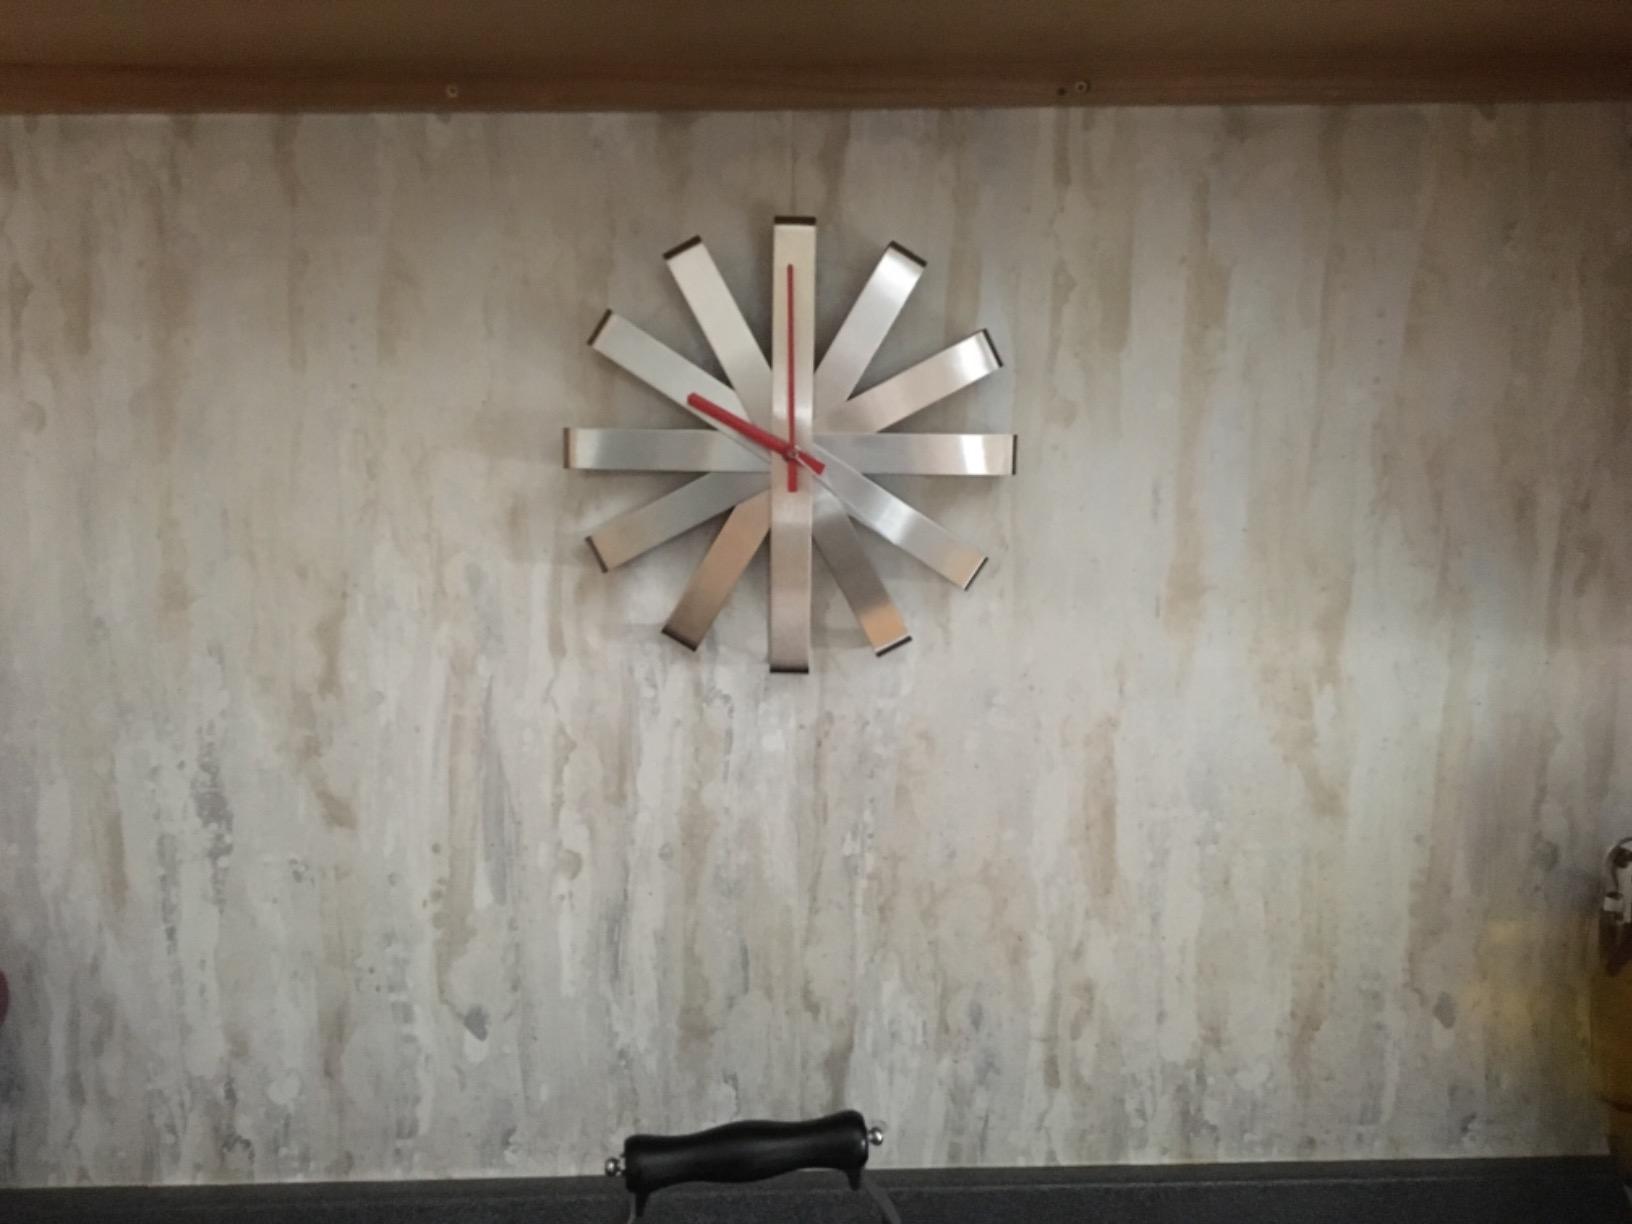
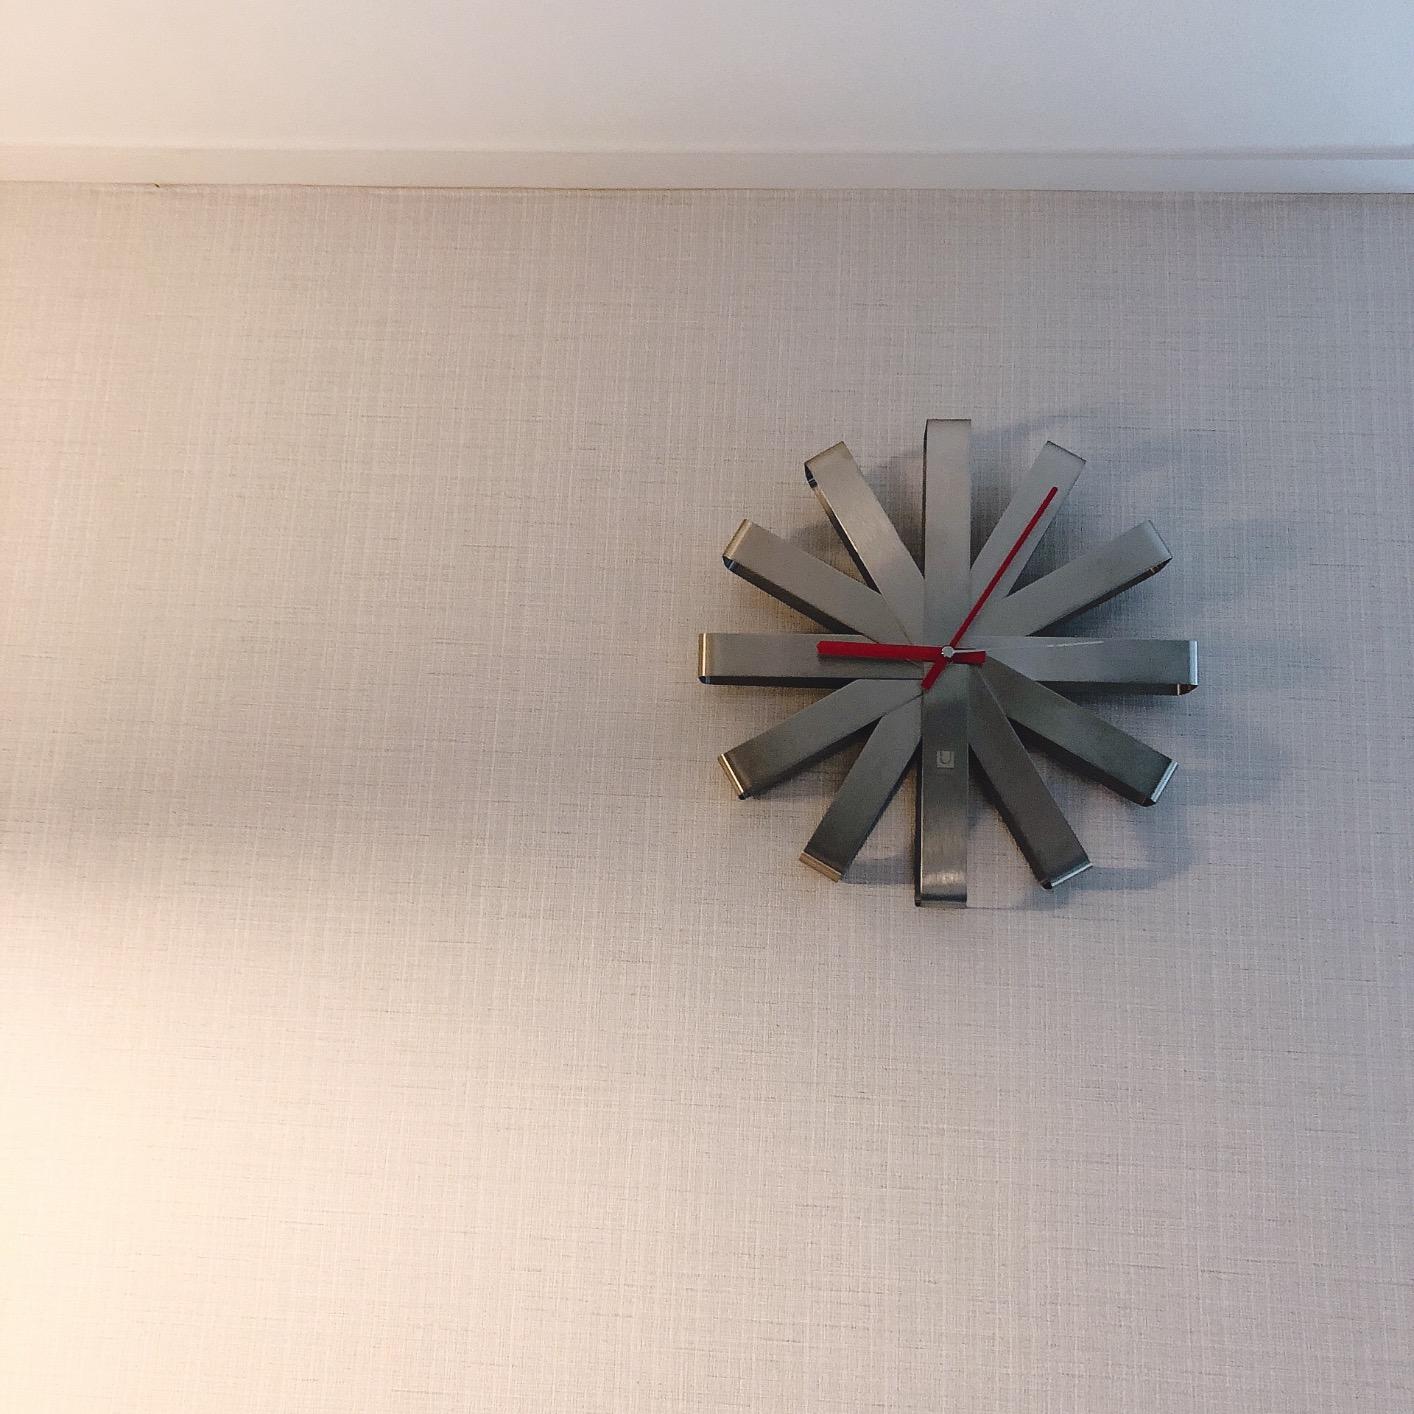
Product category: clock
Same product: yes